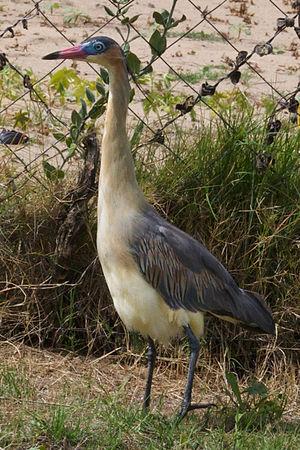
La province de Buenos Aires est la province la plus grande, la plus riche et la plus peuplée d'Argentine, bien que la municipalité de la ville de Buenos Aires, capitale de la République argentine n'en fasse pas partie. La province avait 15 625 084 habitants en 2010. L'agglomération du grand La Plata, sa capitale, en avait 799 523 la même année.